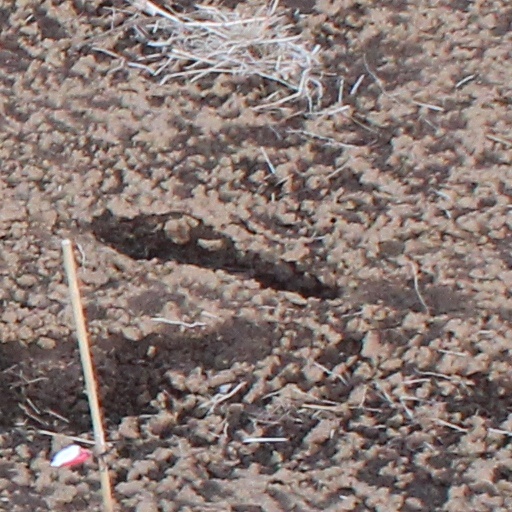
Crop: wheat